Bryant Neal Vinas

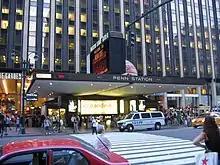
Penn Station in New York

Later in 2007, he traveled to Waziristan, Pakistan. He made contact with members of al-Qaeda from Yemen and Saudi Arabia and its leadership, and with "a good reference" was accepted into al-Qaeda.